Thaddäus Troll

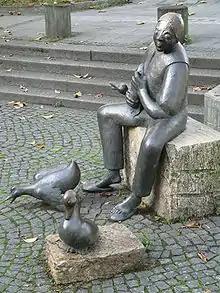
Monument to Thaddäus Troll in Bad Cannstatt. The sculpture depicts the protagonist of Troll's 1976 play "Der Entaklemmer"

Hans Bayer, known by the pseudonym Thaddäus Troll, (18 March 1914 – 5 July 1980) was a German journalist and writer and one of the most prominent modern poets in the Swabian German dialect. In his later years, he was also an active campaigner for libraries and for support, pension rights, and fair publishing contracts for writers. He was born in Cannstatt, a suburb of Stuttgart, and died by suicide there at the age of 66. The literary award Thaddäus-Troll-Preis is named in his honour.